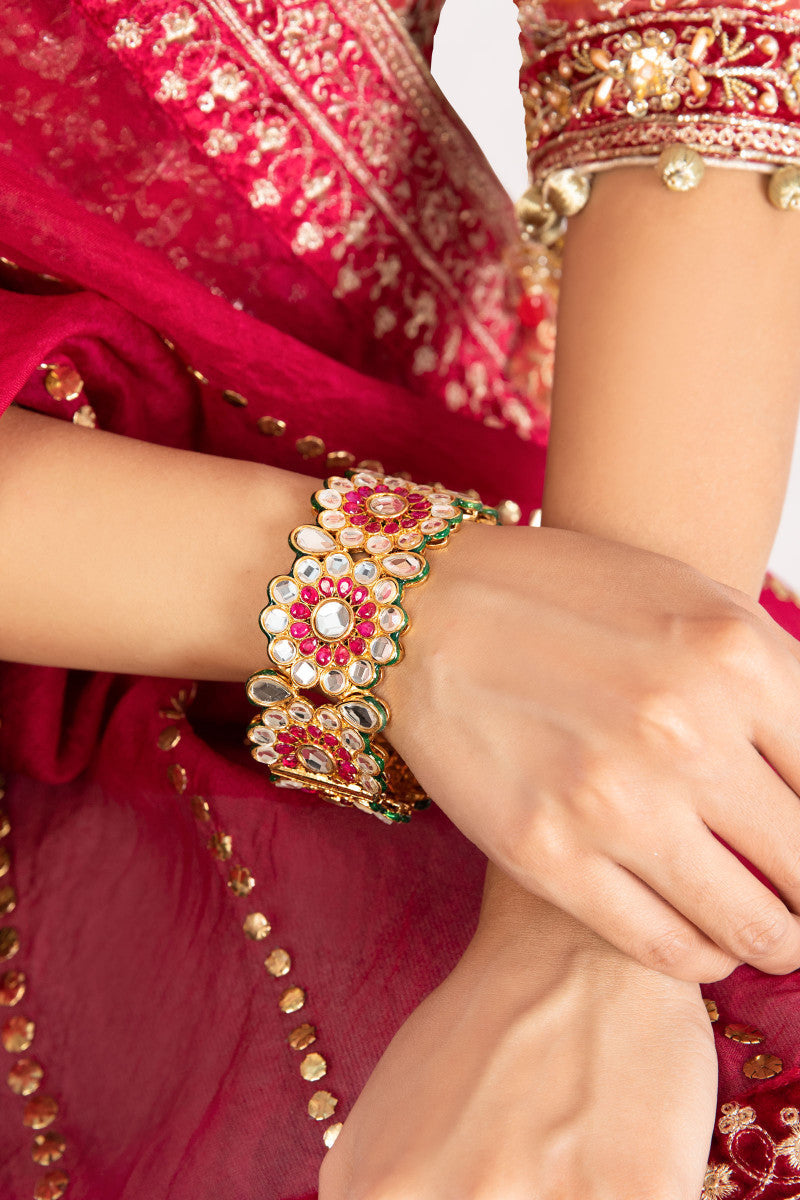
red gold kundan bracelet